Symplectic manifold

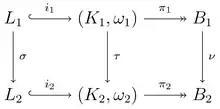

Let "L" be a Lagrangian submanifold of a symplectic manifold ("K",ω) given by an immersion ("i" is called a Lagrangian immersion). Let give a Lagrangian fibration of "K". The composite is a Lagrangian mapping. The critical value set of "π" ∘ "i" is called a caustic.